Freda Sandstone

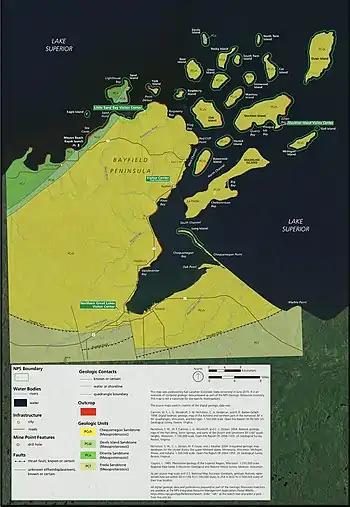
Freda Sandstone (Pcf, grey) on NPS Apostle Islands geological map

The Freda Sandstone is a geologic formation in Michigan. It dates back to the Proterozoic. Lithologically, the Freda Sandstone is a lithic, red-brown, cyclic sequence of sandstones, mudstones and shales (conglomerates are rare).